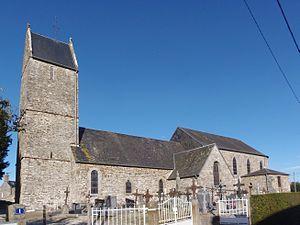
Viessoix (Normandie, France). L'église Saint-André.
Viessoix est une ancienne commune française, située dans le département du Calvados en région Normandie, devenue le 1ᵉʳ janvier 2016 une commune déléguée au sein de la commune nouvelle de Valdallière.